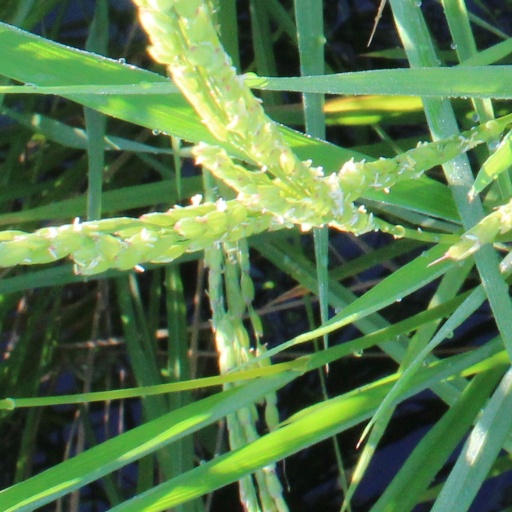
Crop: rice